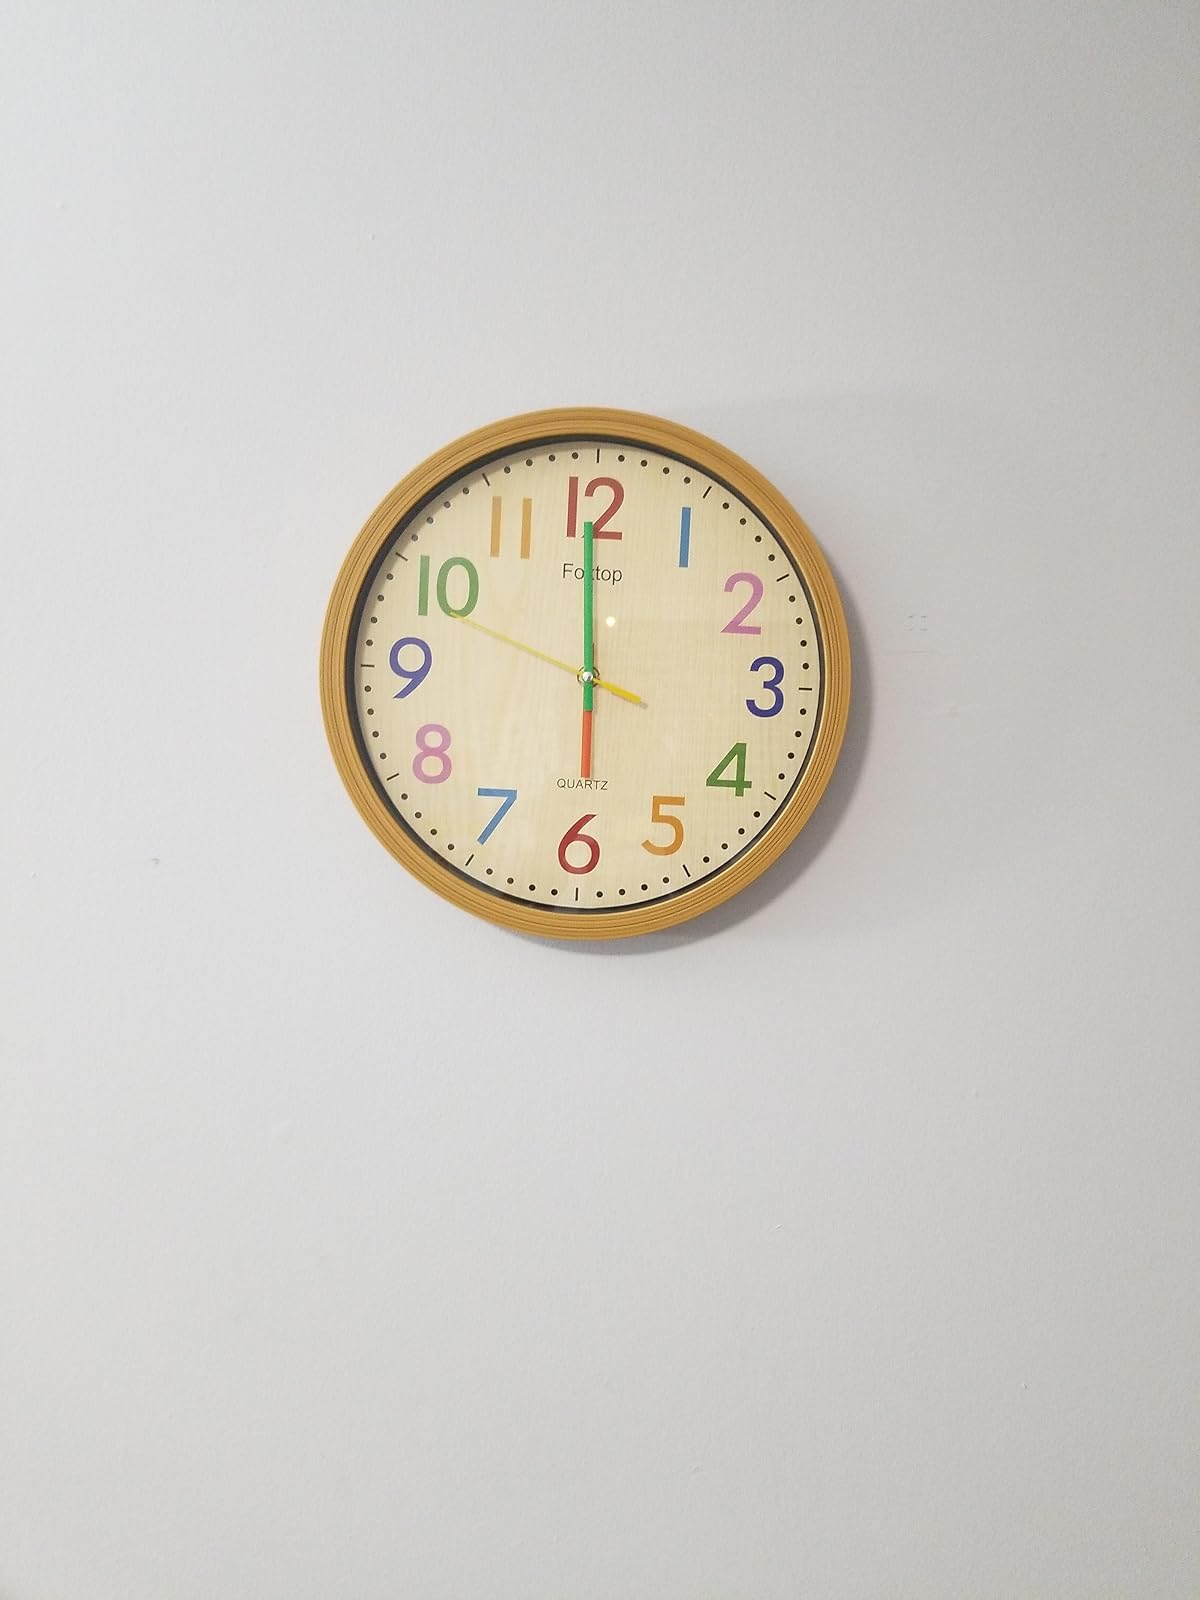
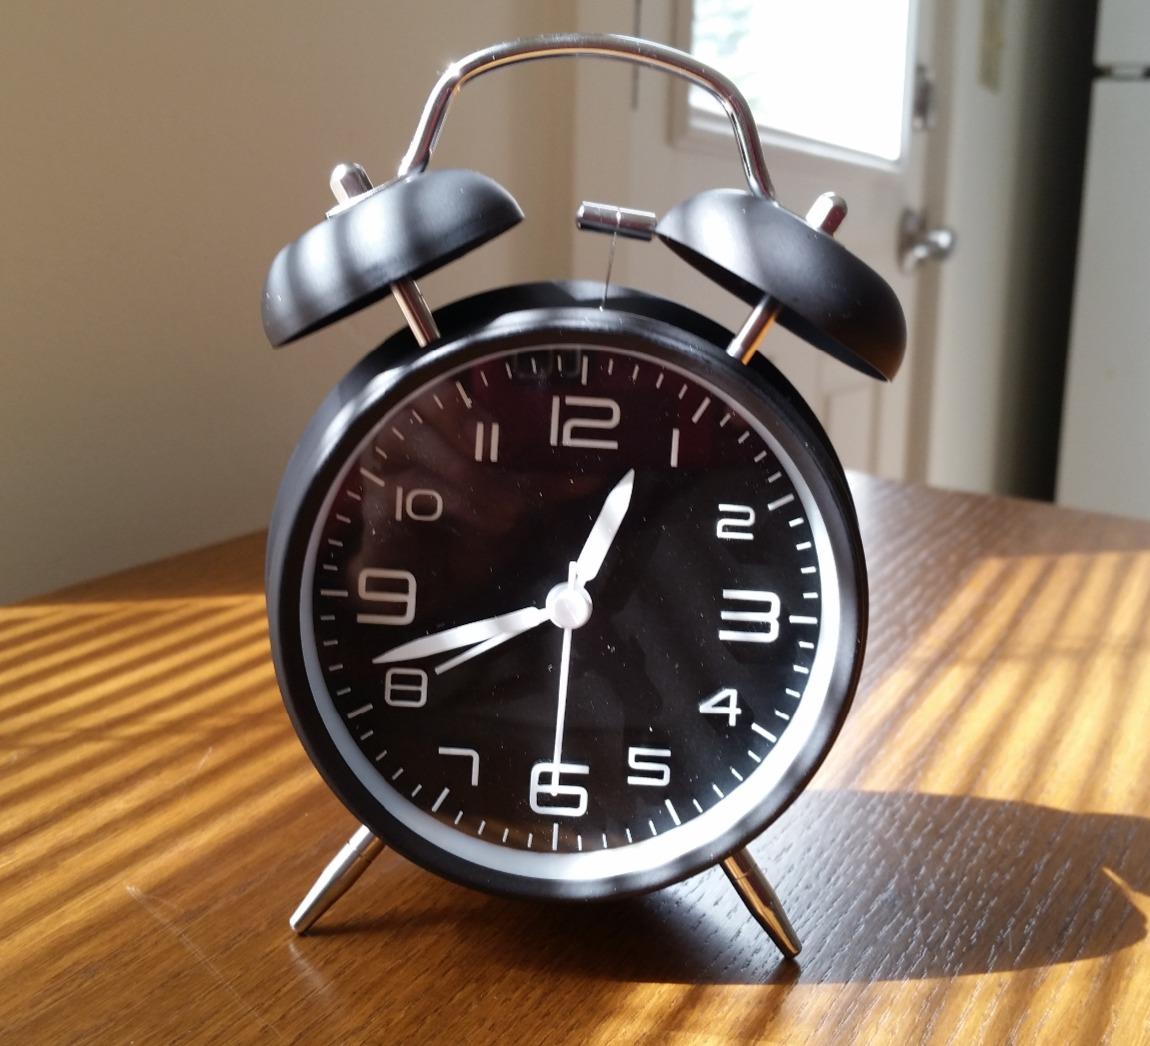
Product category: clock
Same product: no